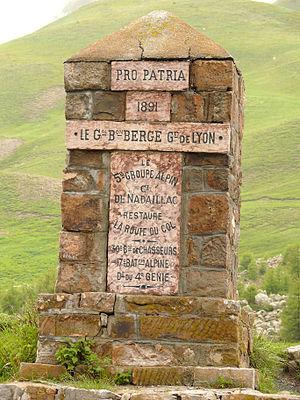
Col de Vars - Monument commémoratif
La route nationale 202, ou RN 202, est une route nationale française ayant connu plusieurs itinéraires, d'abord en reliant la Côte d'Azur aux Alpes du Nord via plusieurs cols de plus de 2 000 m d'altitude, puis en se dirigeant vers Digne-les-Bains. Actuellement, elle relie Saint-Benoît à Barrême.